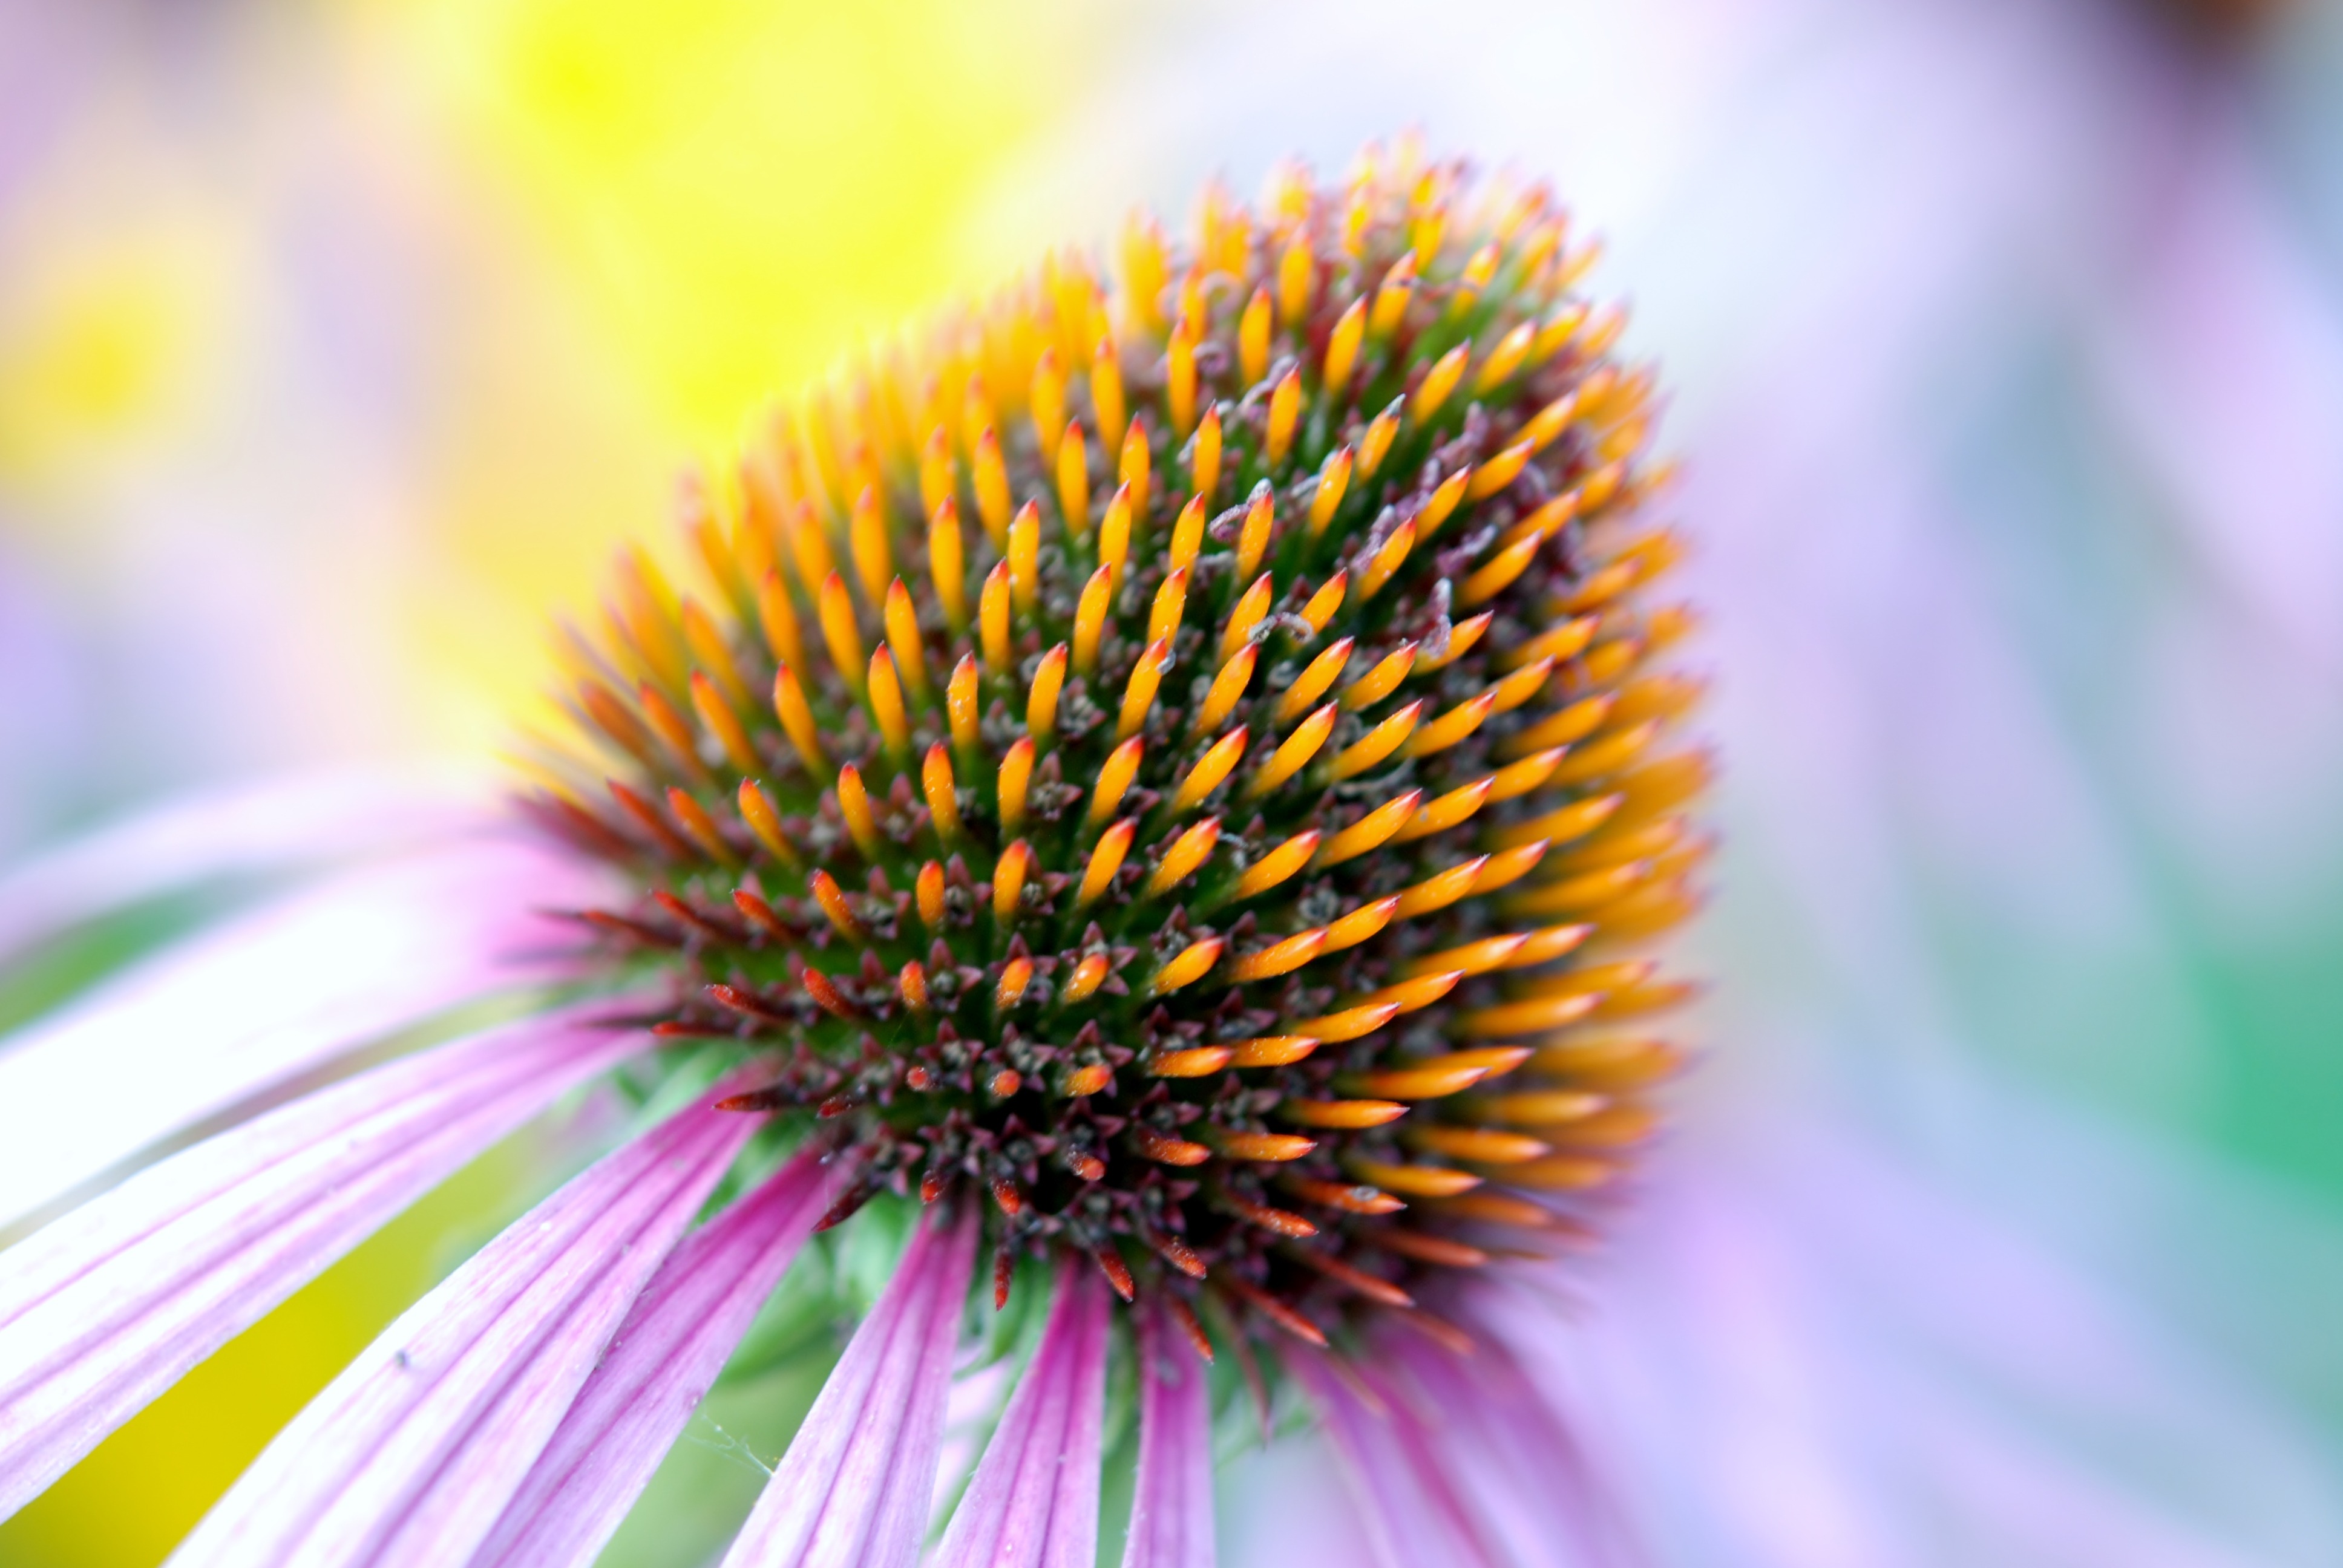
nature, plant, photography, flower, purple, petal, bloom, pollen, herb, natural, colorful, yellow, garden, pink, flora, health, close up, coneflowers, coneflower, detail, echinacea, macro photography, herbal, medicinal, flowering plant, daisy family, homeopathic, immune, plant stem, land plant